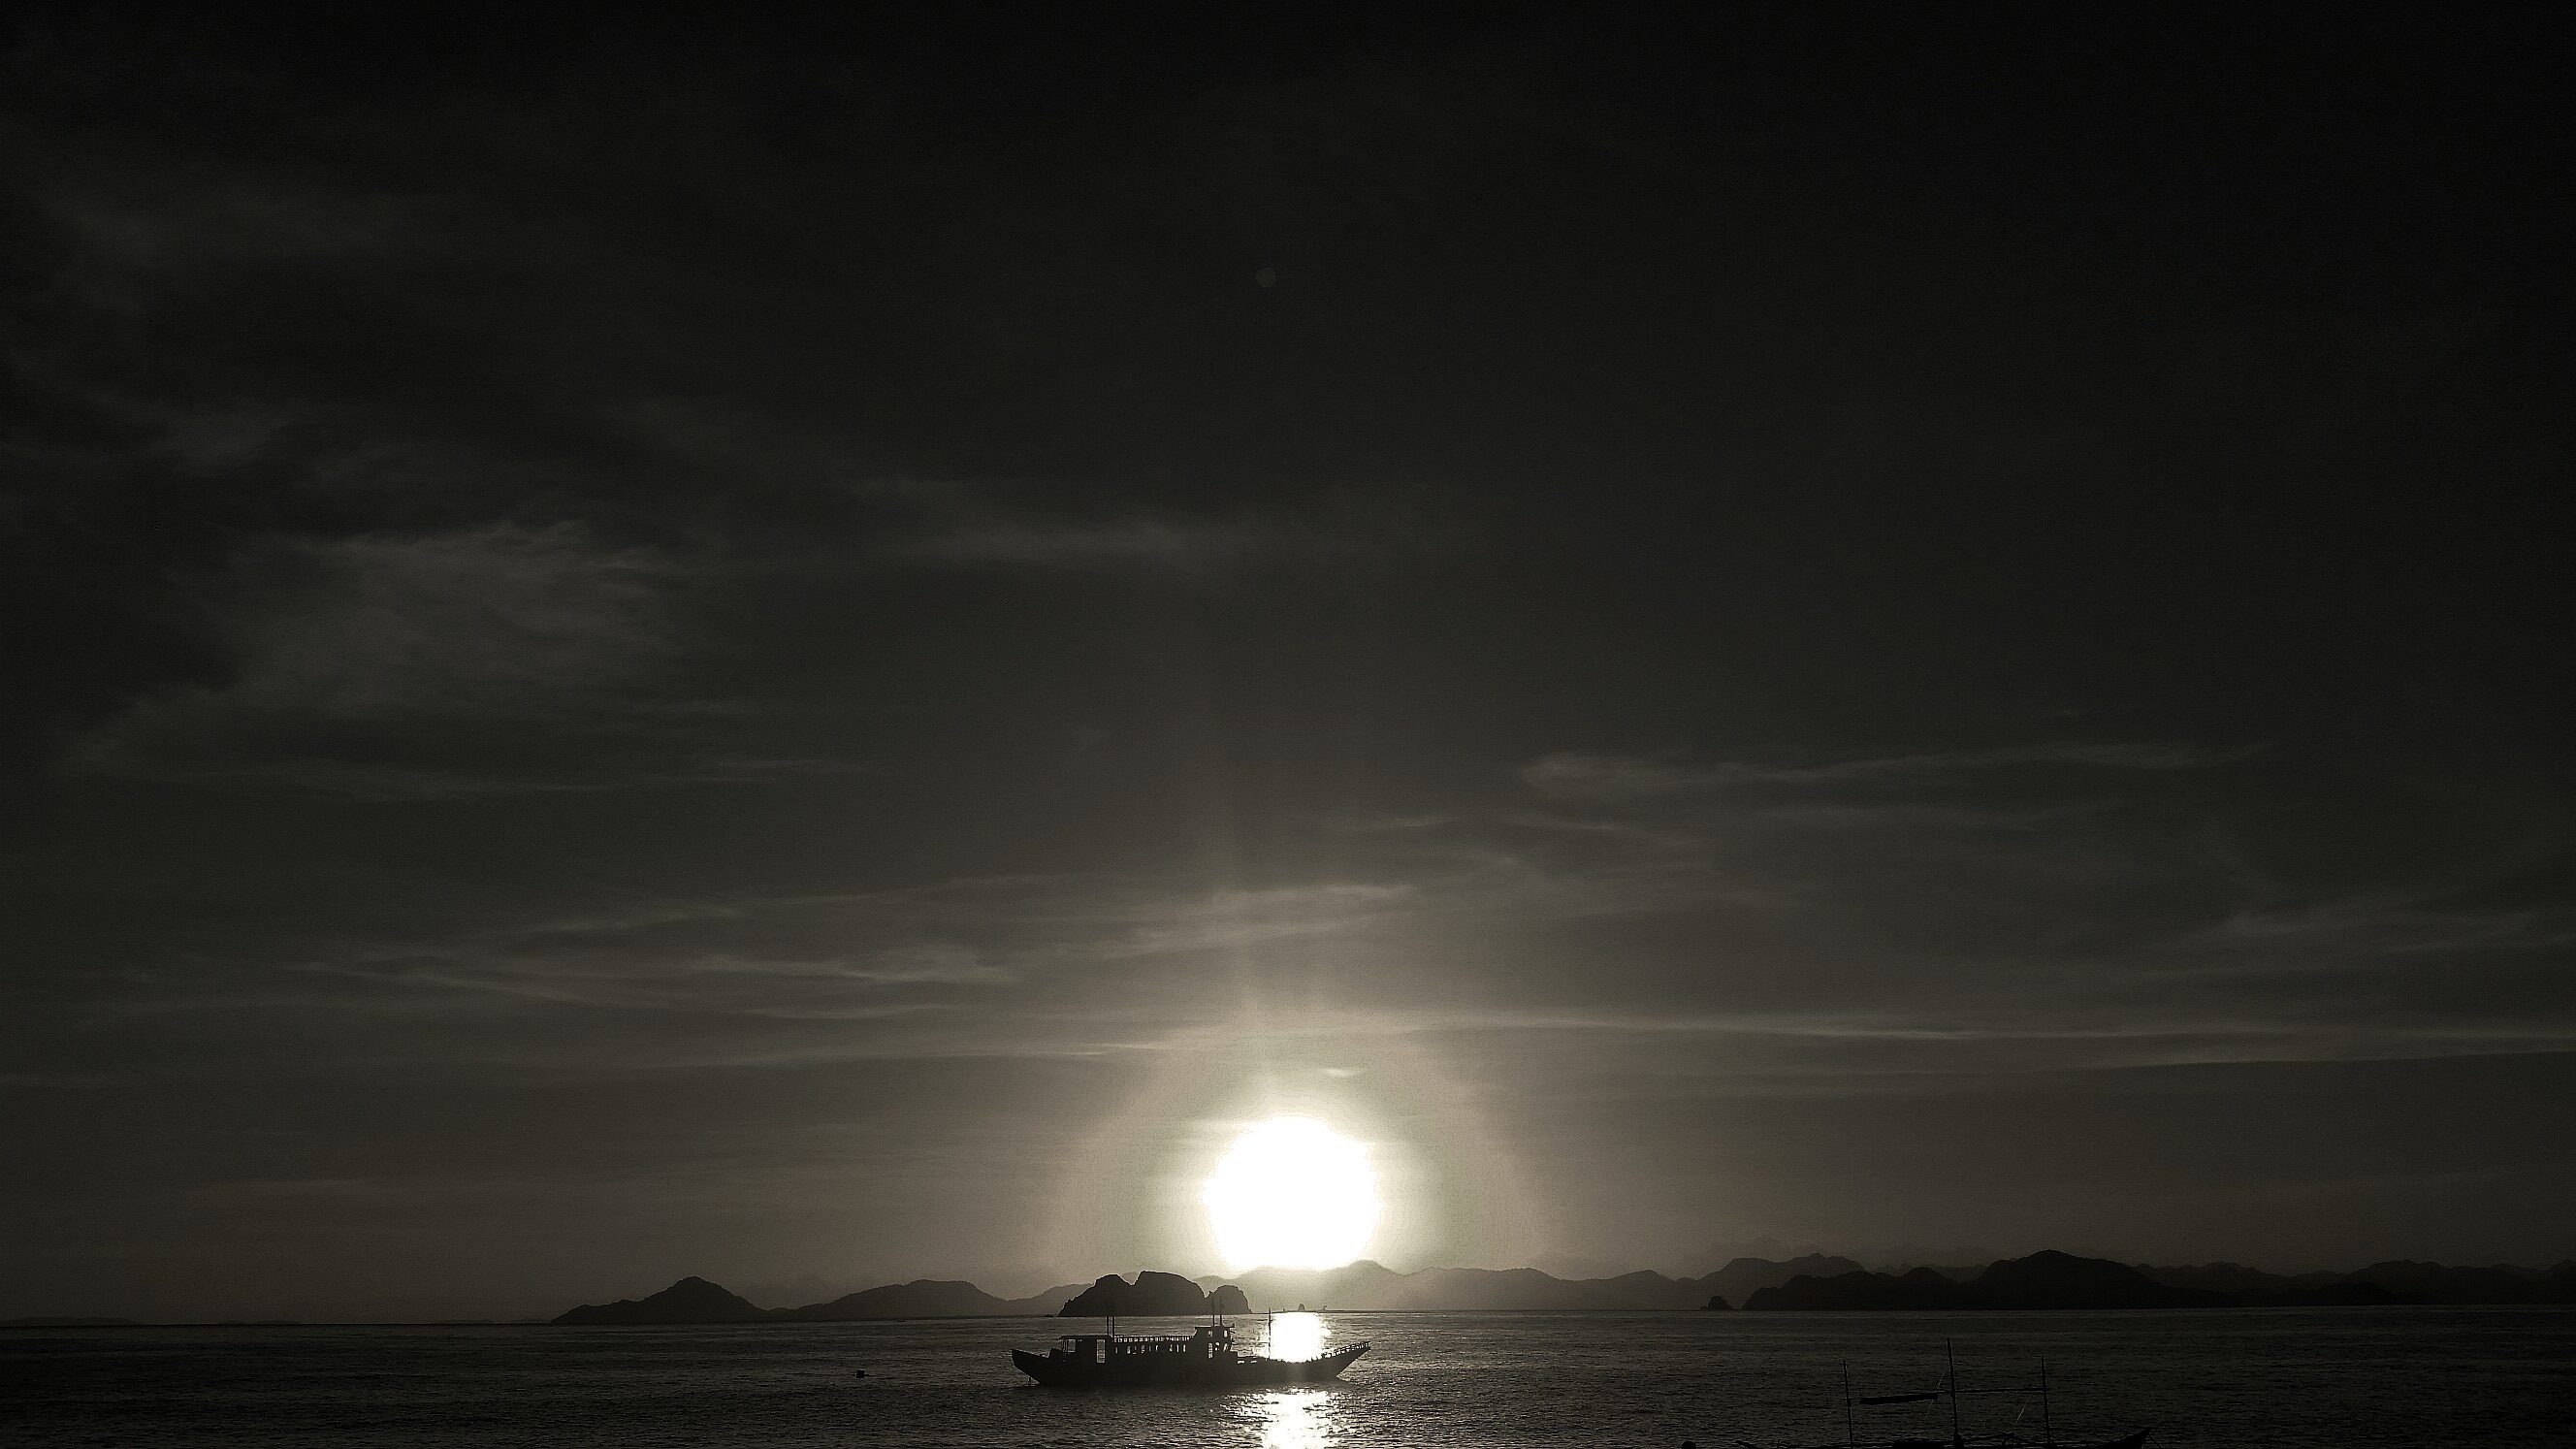
sea, horizon, light, cloud, night, atmosphere, dusk, weather, darkness, moonlight